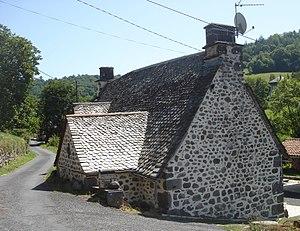
Maison Reilhaguet. Reilhac (15) France. Couverture en lauzes.
Reilhac est une commune française, située dans le département du Cantal en région d'Auvergne-Rhône-Alpes.